Northampton Veterans Affairs Medical Center

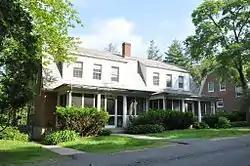
Housing on the VA Hospital campus

The Northampton Veterans Affairs Medical Center, formerly the Northampton Veterans Administration Hospital, is a facility of the United States Department of Veterans Affairs (VA) at 421 Main Street in the Leeds section of northern Northampton, Massachusetts. Its campus once consisted of about of land, which had by 2012 been reduced to . The hospital was opened in 1924 to treat neuropsychiatric patients, but now provides a wider array of medical services.